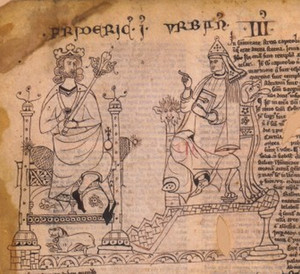
Hommage de Godefroy de Viterbe à Frédéric Ier et Urbain III